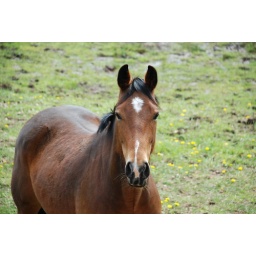
Horse in a field on the road to Shawnigan Lake